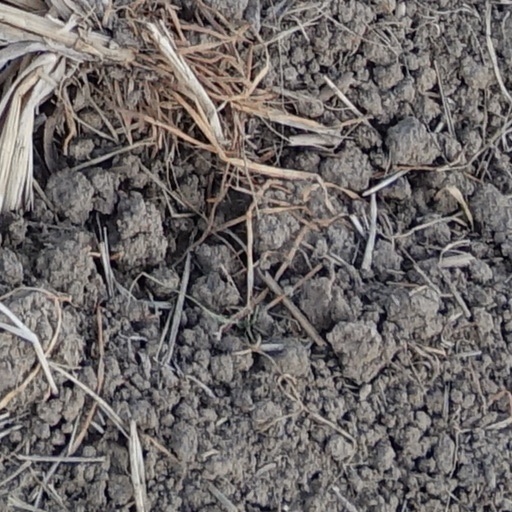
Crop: wheat